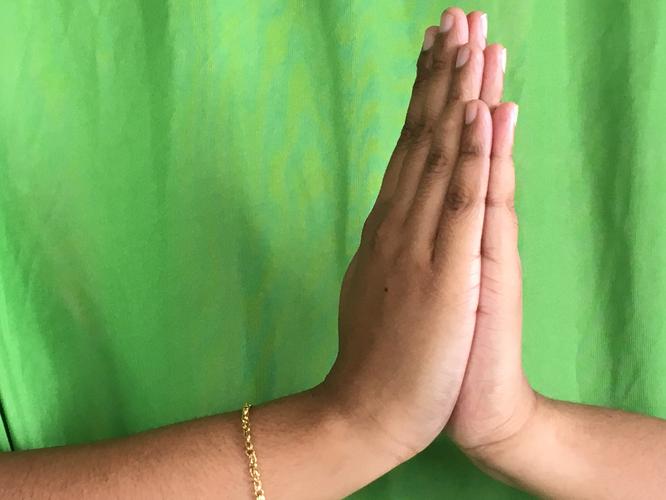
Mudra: Anjali
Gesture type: double_hand